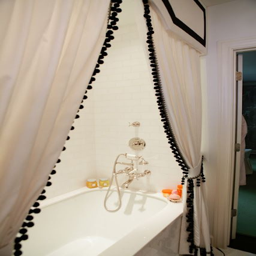
another shower curtain split in the middle .